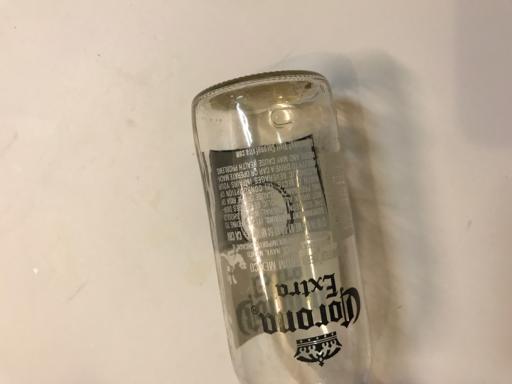
Waste category: glass